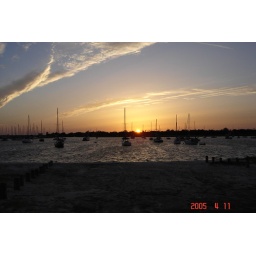
A wonderful beach near downtown Tampa that has a dog park too!